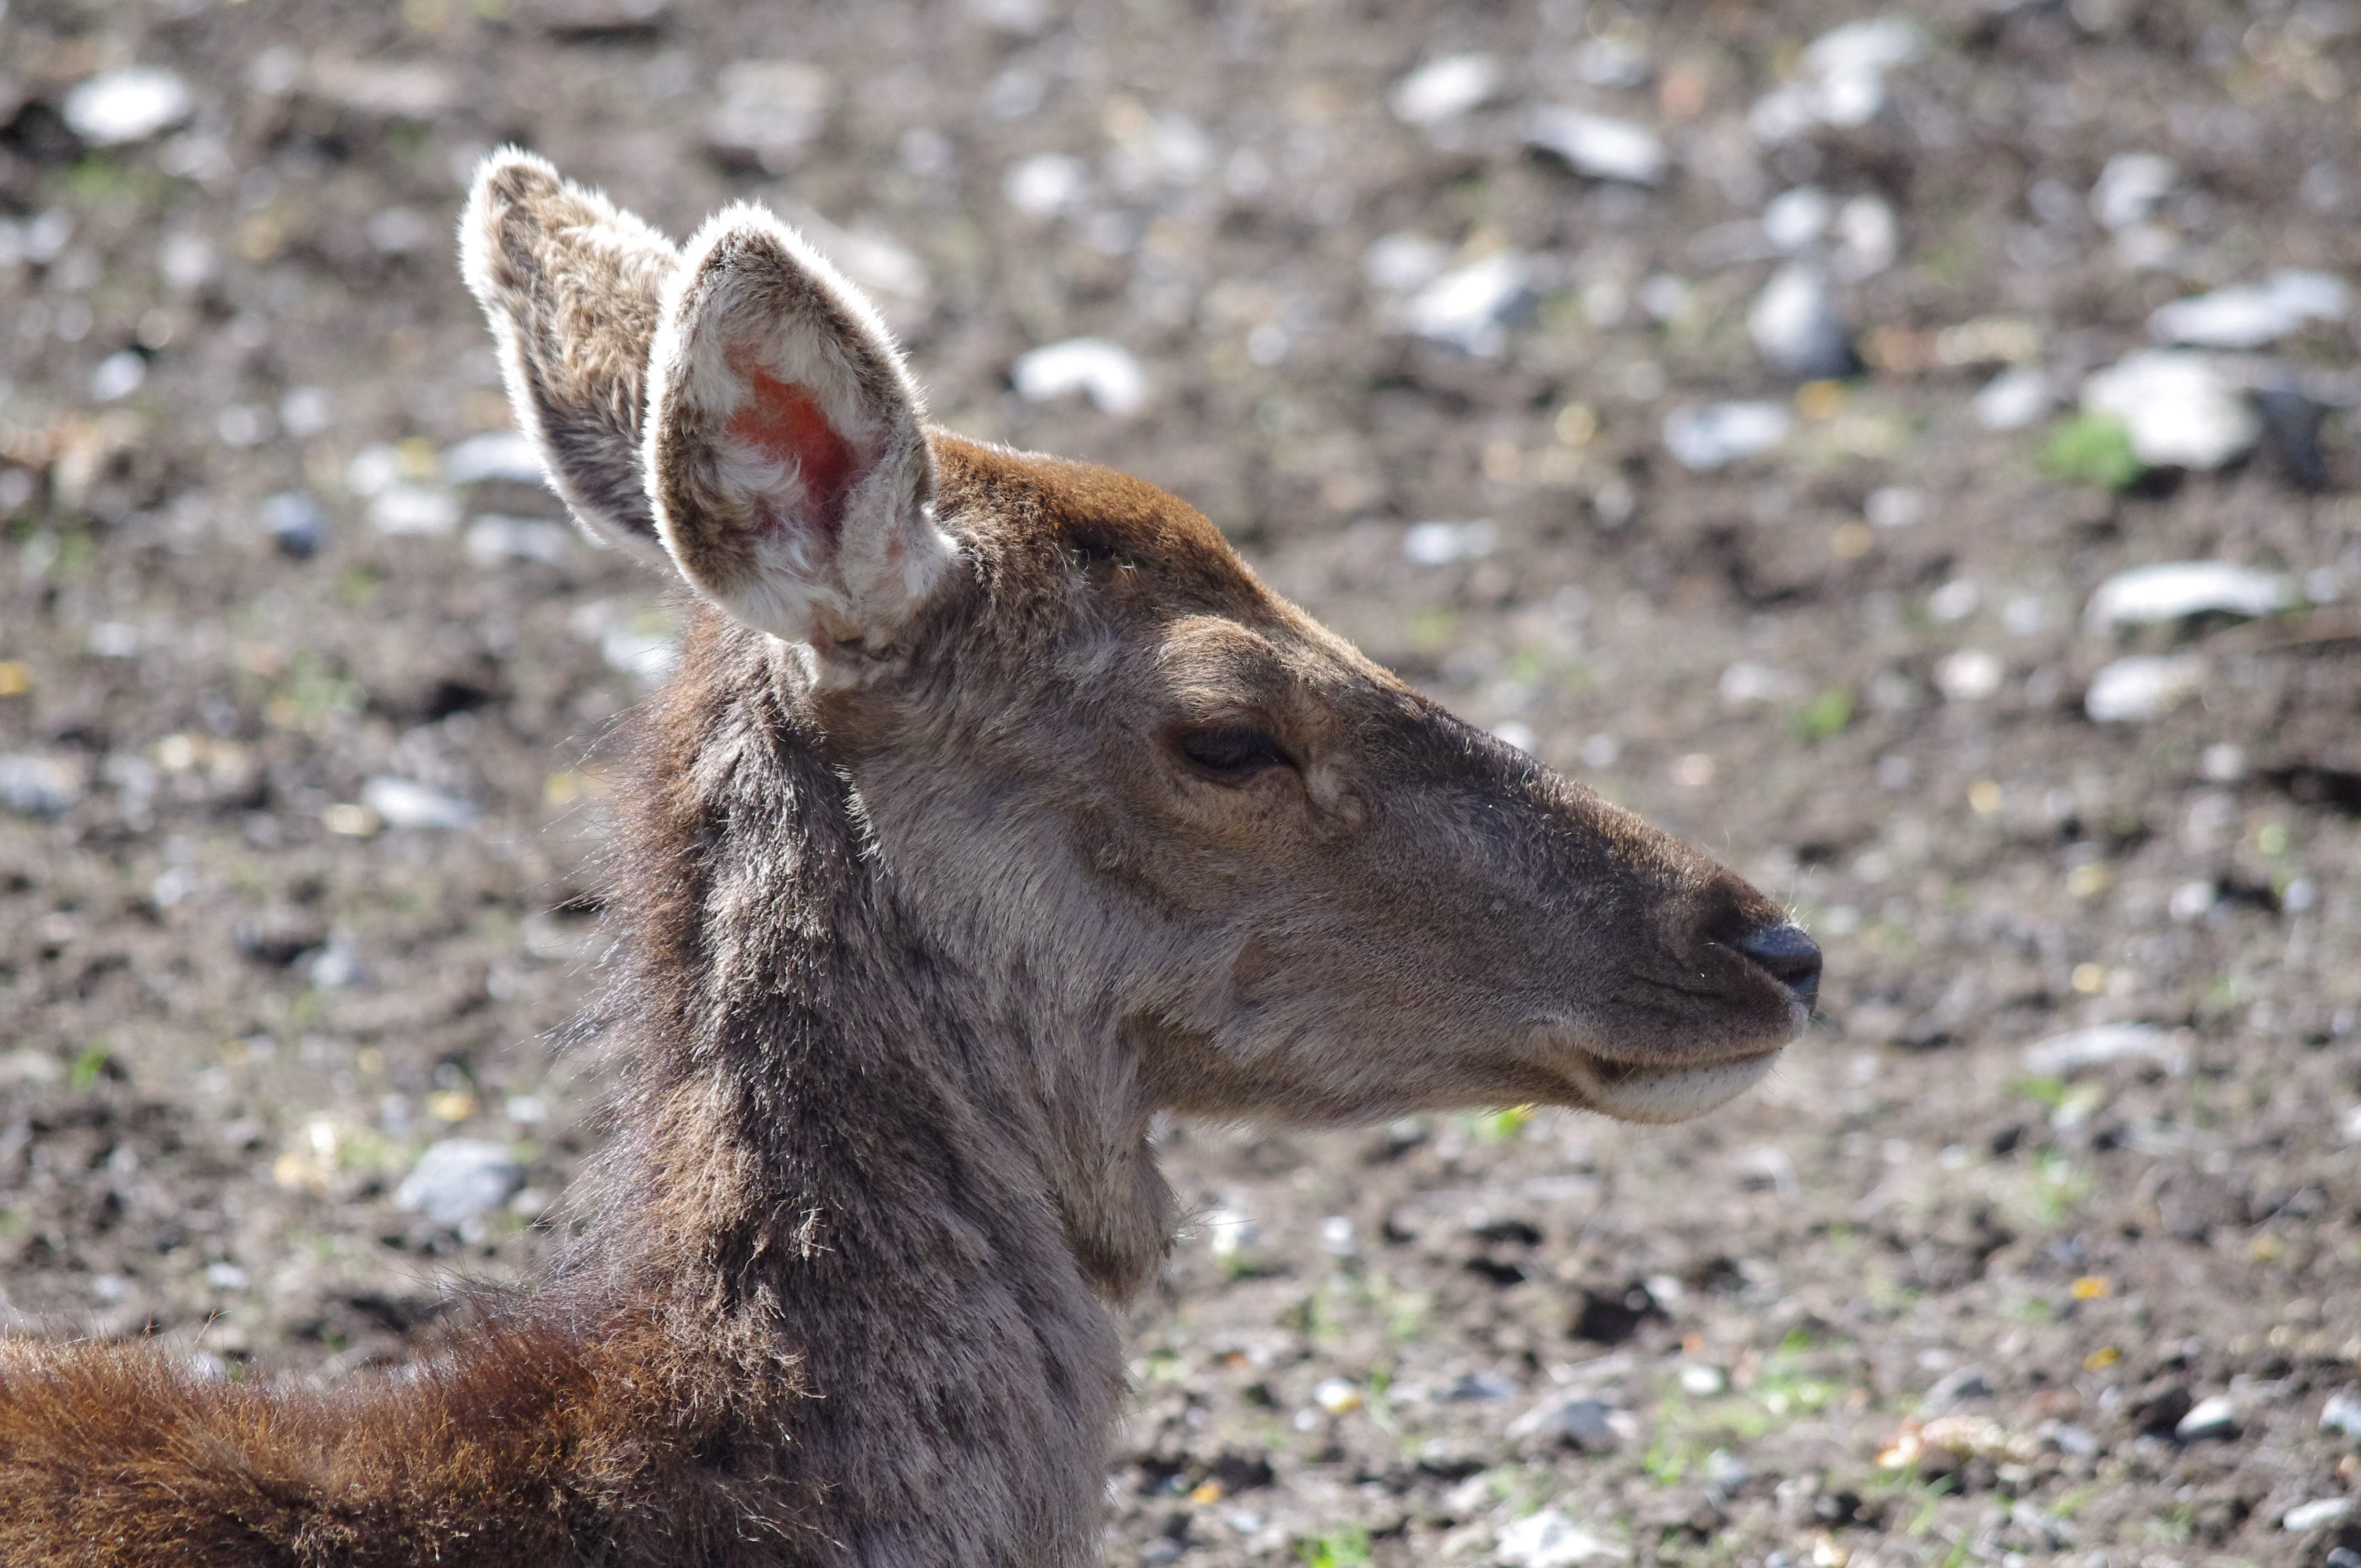
nature, animal, wildlife, deer, mammal, fauna, vertebrate, animal portrait, biche, white tailed deer, musk deer